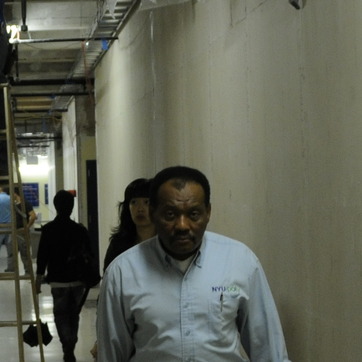
Material: hair